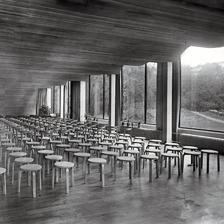
Building: Vyborg Library
Country: Russia
Year built: 1935
Library in Vyborg, northwest Russia Auditorium of the library; this photograph was taken just prior to the installation of lamps in the room Auditorium in 2014 Vyborg Library ( Finnish : Viipurin kaupunginkirjasto ) is a library in Vyborg , Russia , built during the time of Finnish sovereignty (1918 to 1940-44), before the Finnish city of Viipuri was annexed by the former USSR and its Finnish name was changed to Vyborg by the Soviet authorities. The building, built from 1927 to 1935, is an internationally acclaimed design by the Finnish architect Alvar Aalto and one of the major examples of 1920s functionalist architectural design. The library is considered one of the first manifestations of "regional modernism". It is particularly famous for its wave-shaped ceiling in the auditorium , the shape of which, Aalto argued, was based on acoustic studies. On completion the library was known as Viipuri Library, but after the Second World War and Soviet annexation, the library was renamed the Nadezhda Krupskaya Municipal Library. Nowadays, integrated in the Russian Federation city of Vyborg, the library is officially known as the Central City Alvar Aalto Library . The library restoration project lasted almost two decades from 1994 until late 2013. The restoration work was awarded with the World Monuments Fund / Knoll Modernism Prize in 2014 and the Europa Nostra Award in 2015. History Interior in 2014 Aalto received the commission to design the library after winning first prize (with his proposal titled 'WWW') in an architectural competition for the building held in 1927. Aalto's design went through a profound transformation from the original architectural competition proposal designed in the Nordic Classicism style (owing much to Swedish architect Gunnar Asplund , especially his Stockholm City Library ) to the severely functionalist building, completed eight years later in a purist modernist style . Such architectural solutions as a sunken reading-well, free-flowing ceilings and cylindrical skylights , first tested in Viipuri, would regularly appear in Aalto's works. Aalto differed from the first generation of modernist architects (such as Walter Gropius and Le Corbusier ) in his predilection for natural materials: in this design, "wood was first introduced into an otherwise modernist setting of concrete, white stucco, glass, and steel". World War II marked a turning point in the history not only of the library but the city of Vyborg itself, as it was ceded to the Soviet Union . The building had been damaged during World War II, and plans by the new Soviet authorities to repair it were proposed but never carried out. The building then remained empty for a decade, causing even more damage, including the destruction of the wave-shaped auditorium ceiling.  During the 1950s schemes were drawn up for its restoration — including a version in the Stalinist classical style typical of the time — by architect Aleksandr Shver. Until the coming to power of Mikhail Gorbachev , few people from Finland, let alone other Western countries, visited Vyborg, and there were many different accounts in Western architectural texts about the condition of the library, including erroneous reports of its complete destruction. The building is now included in the Russian Federation's list of objects of historical and cultural heritage. Restoration Russian and Finnish committees have been founded to promote the restoration of the building, which has been progressing piecemeal, while the building remains in public use. The restoration is being directed by the Alvar Aalto Academy, under the direction of architect Tapani Mustonen , together with input from architect Maija Kairamo (formerly of the Finnish National Board of Antiquities) and ex-Aalto employees, architects Eric Adlercreutz , Vazio Nava and Leif Englund. In 1998, to mark the 100th anniversary of Aalto's birth, a 2×10-metre section of the auditorium ceiling was reconstructed,  but it was taken down in 2008 to enable the reconstruction of the ceiling proper. In September 2003 an international seminar and workshop was held at the library, under the auspicies of DOCOMOMO , to discuss the restoration of the library, as well as its role within the local community. Experts in restoration from around the world attended. The restored building in 2019 In the first phase (until 2009), the following parts of the building have been restored: the large glass wall in front of the main stairs; the roofs (including the cylindrical roof-lights); the steel windows and external doors; entrance to the children's library; the former janitor's flat; the periodicals reading room; the auditorium, including reconstruction of the undulating suspended ceiling. Due to piecemeal funding, the restoration has progressed slowly. The restorers have emphasised that the work has progressed in terms of greatest urgency; thus, to the casual observer, the interior walls still have flaking paint, giving an impression of lack of maintenance; but the restorers argue that this is the least important aspect of the work, compared to significant structural repairs. To mark the progress of the restoration, a book outlining both the history of the building and the restoration work was published in 2009, "Alvar Aalto Library in Vyborg: Saving a Modern Masterpiece", edited by Kairamo, Mustonen and Nava. Library after restoration in 2014 The restoration project gained speed in 2010 when Finnish president Tarja Halonen met with then-Russian prime minister Vladimir Putin and asked about the library. Shortly after this the project received 6,5 million euros funding from Moscow. In late 2013 the restoration was finally finished, having cost nearly 9 million euros altogether. Architect Maija Kairamo praised the end result and said she wasn't sure whether the building was in as fine a condition even when it was originally opened. In 2014, the restoration committee and the library received the World Monuments Fund / Knoll Modernism Prize for the restoration work. In 2015 it also received the Europa Nostra Award , the jury calling the restoration "exceptionally well-researched and highly sensitive" and commending the project's transnational collaboration. In art The Vyborg Library has also been the starting point for a very different kind of art project, a film titled What's the time in Vyborg? (2002) by Finnish-American artist Liisa Roberts . Roberts was challenging the introspective view Finns have of their former city, by organising and filming writing workshops arranged for local Vyborg youths. Quotes When I designed the Viipuri City Library (and I had plenty of time, a whole five years), I spent long periods getting my range, as it were, with naive drawings. I drew all kinds of fantastic mountain landscapes, with slopes lit by many suns in different positions, which gradually gave rise to the main idea of the building. The architectural framework of the library comprises several reading and lending areas stepped at different levels, with the administrative and supervisory centre at the peak. My childlike drawings were only indirectly linked with architectural thinking, but they eventually led to an interweaving of the section and ground plan, and to a kind of unity of horizontal and vertical construction. (Alvar Aalto, "The Trout and the Stream", 1947) References